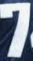
Number: 7